2018 New York City Marathon

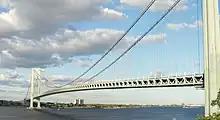
The Verrazzano-Narrows Bridge

The marathon distance is officially long as sanctioned by World Athletics (IAAF). The New York City Marathon starts at Fort Wadsworth on Staten Island, New York City. The first two miles of the course stay on the island, before the runners cross the Verrazzano-Narrows Bridge into Brooklyn. The streets in this borough are flat and the runners remain here until mile 12. The runners then enter Queens before crossing the Queensboro Bridge at mile 13.